Serge Attukwei Clottey

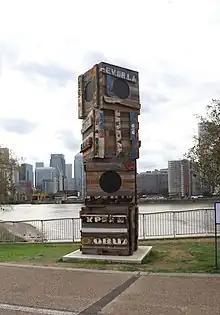
"Tribe and Tribulation" (2022) sculpture situated at North Greenwich, London

In August 2019, Clottey received the award of honorary Doctorate of Arts from the University of Brighton.